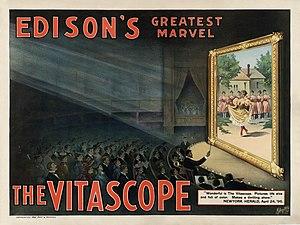
Le Vitascope est l’appellation que portent deux machines totalement différentes :